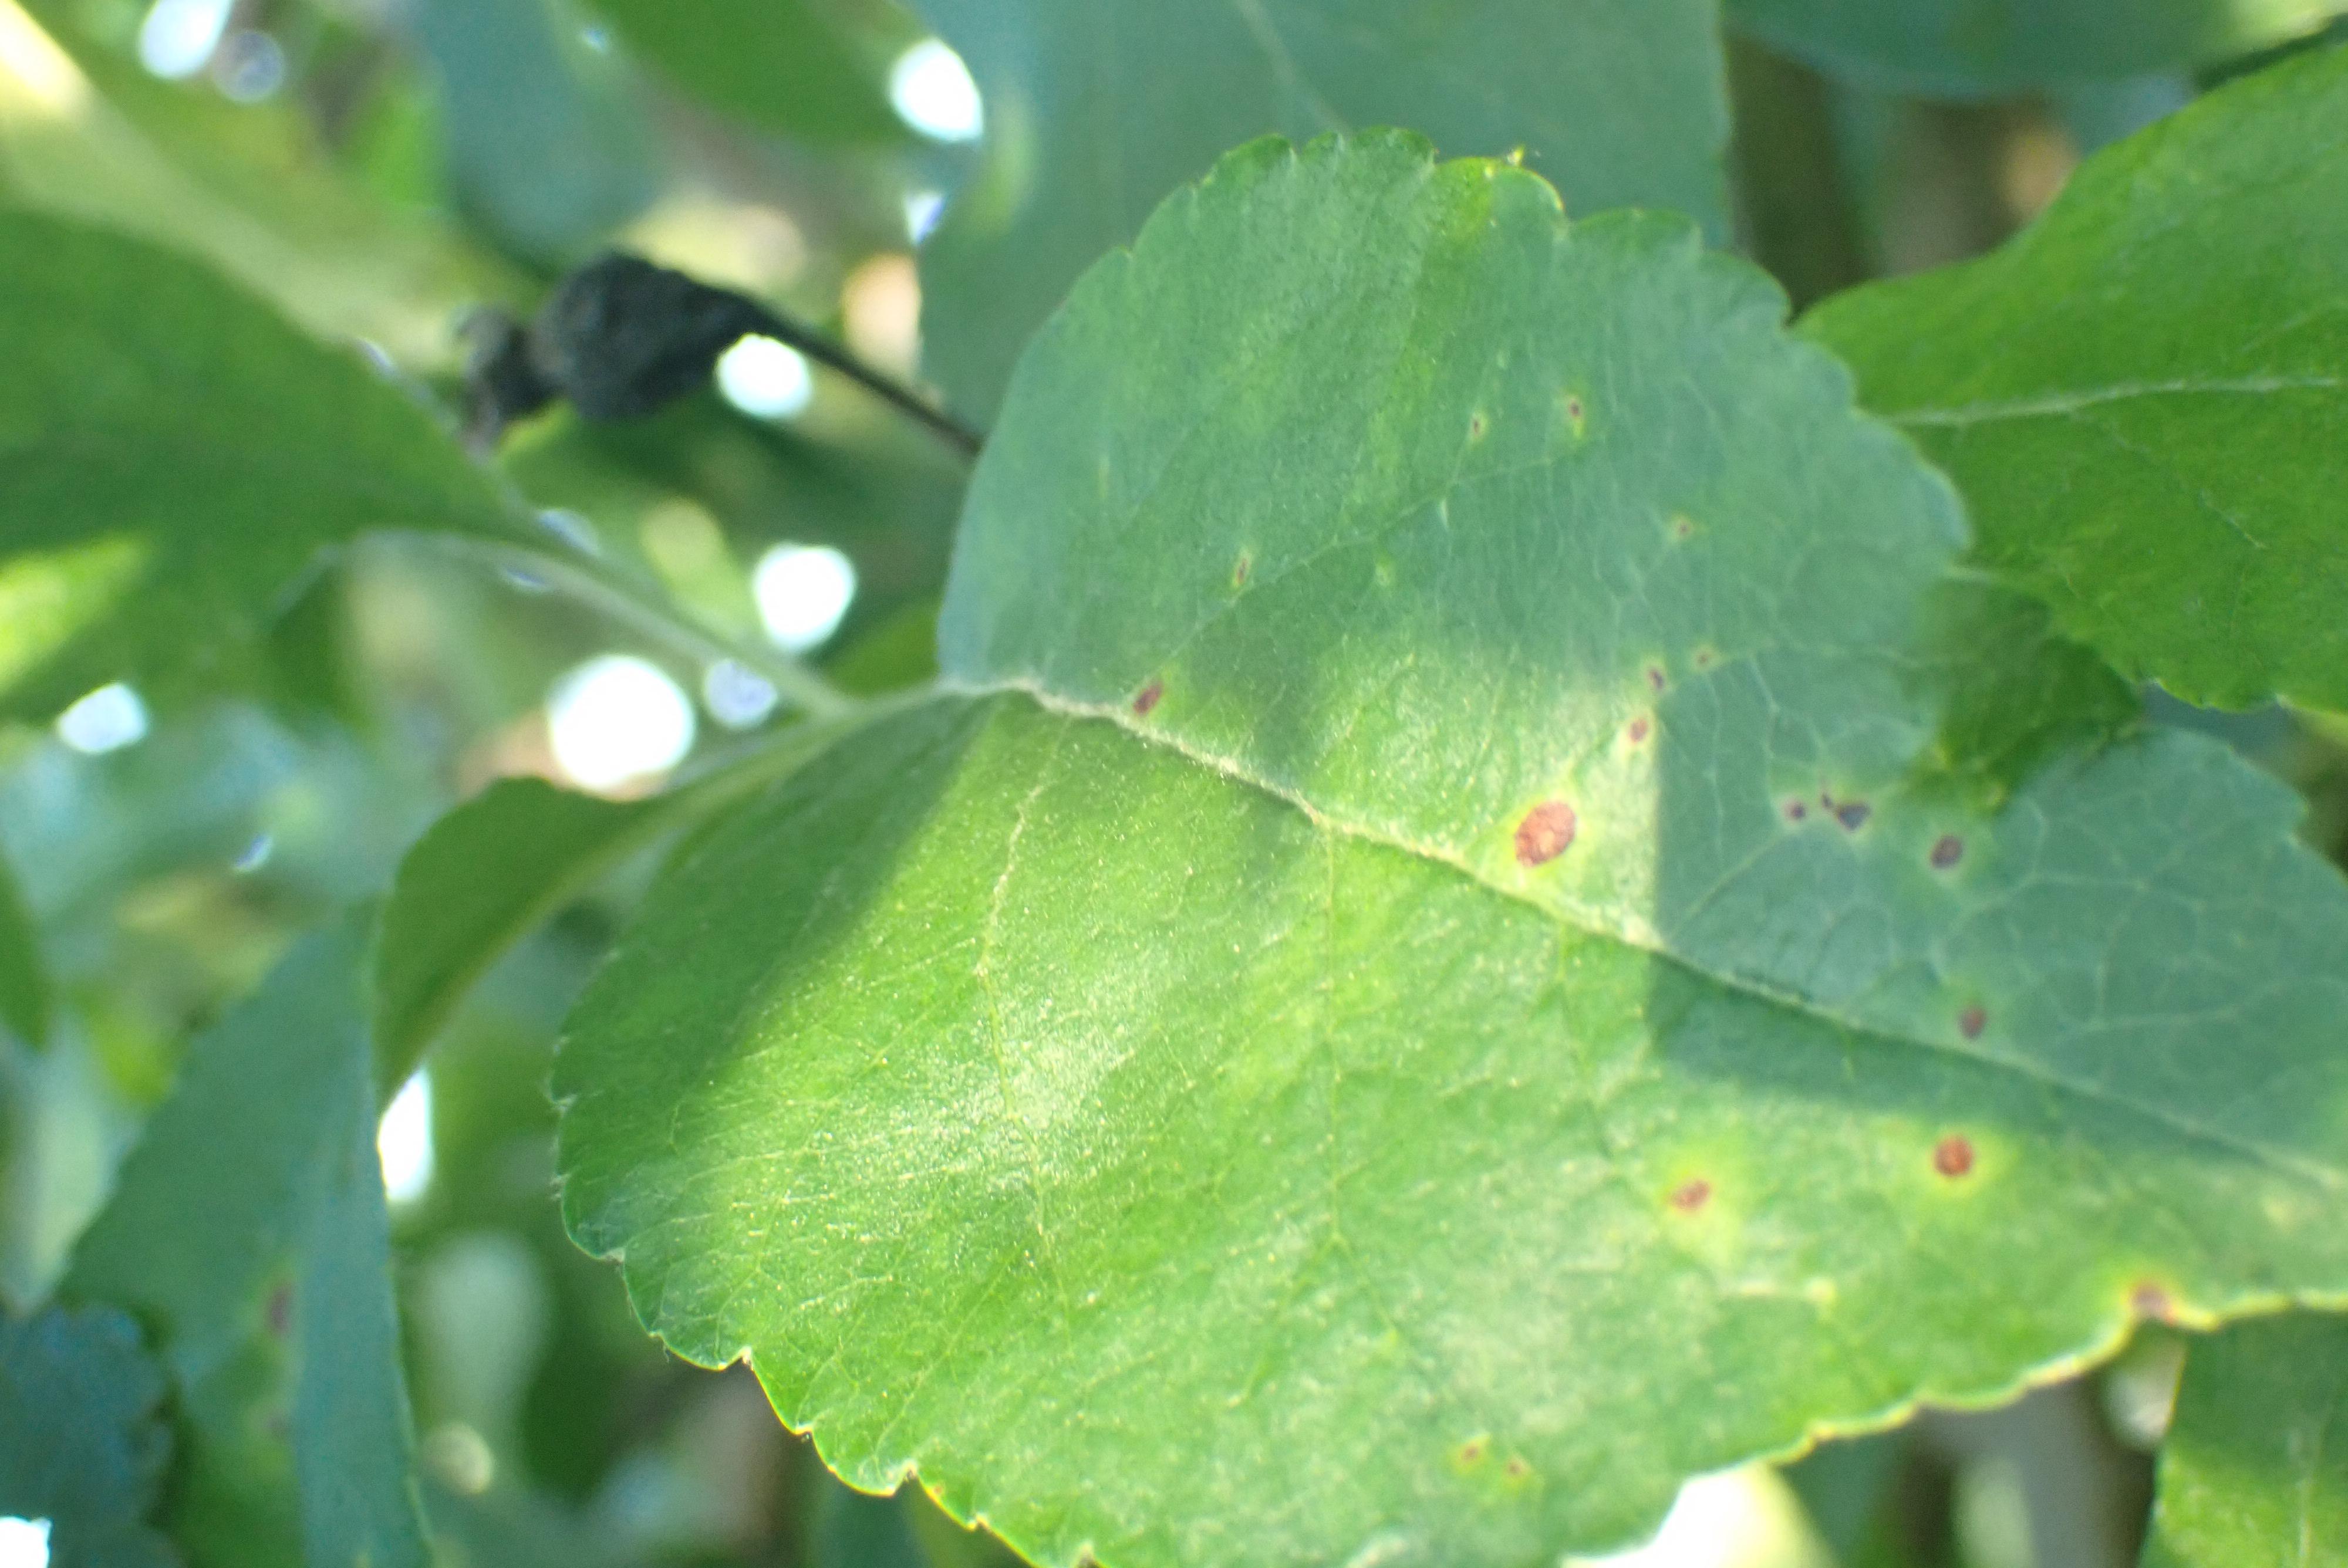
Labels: scab, frog_eye_leaf_spot